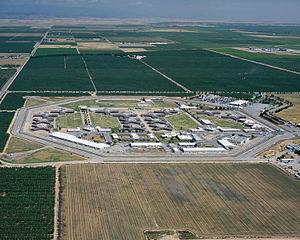
La Central California Women's Facility est une prison pour femmes située à Chowchilla en Californie et gérée par le California Department of Corrections and Rehabilitation. Une autre prison pour femmes, la Valley State Prison for Women, se trouve dans la même ville. Central California Women's Facility a le couloir de la mort pour les femmes de la Californie.